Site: brandenburg
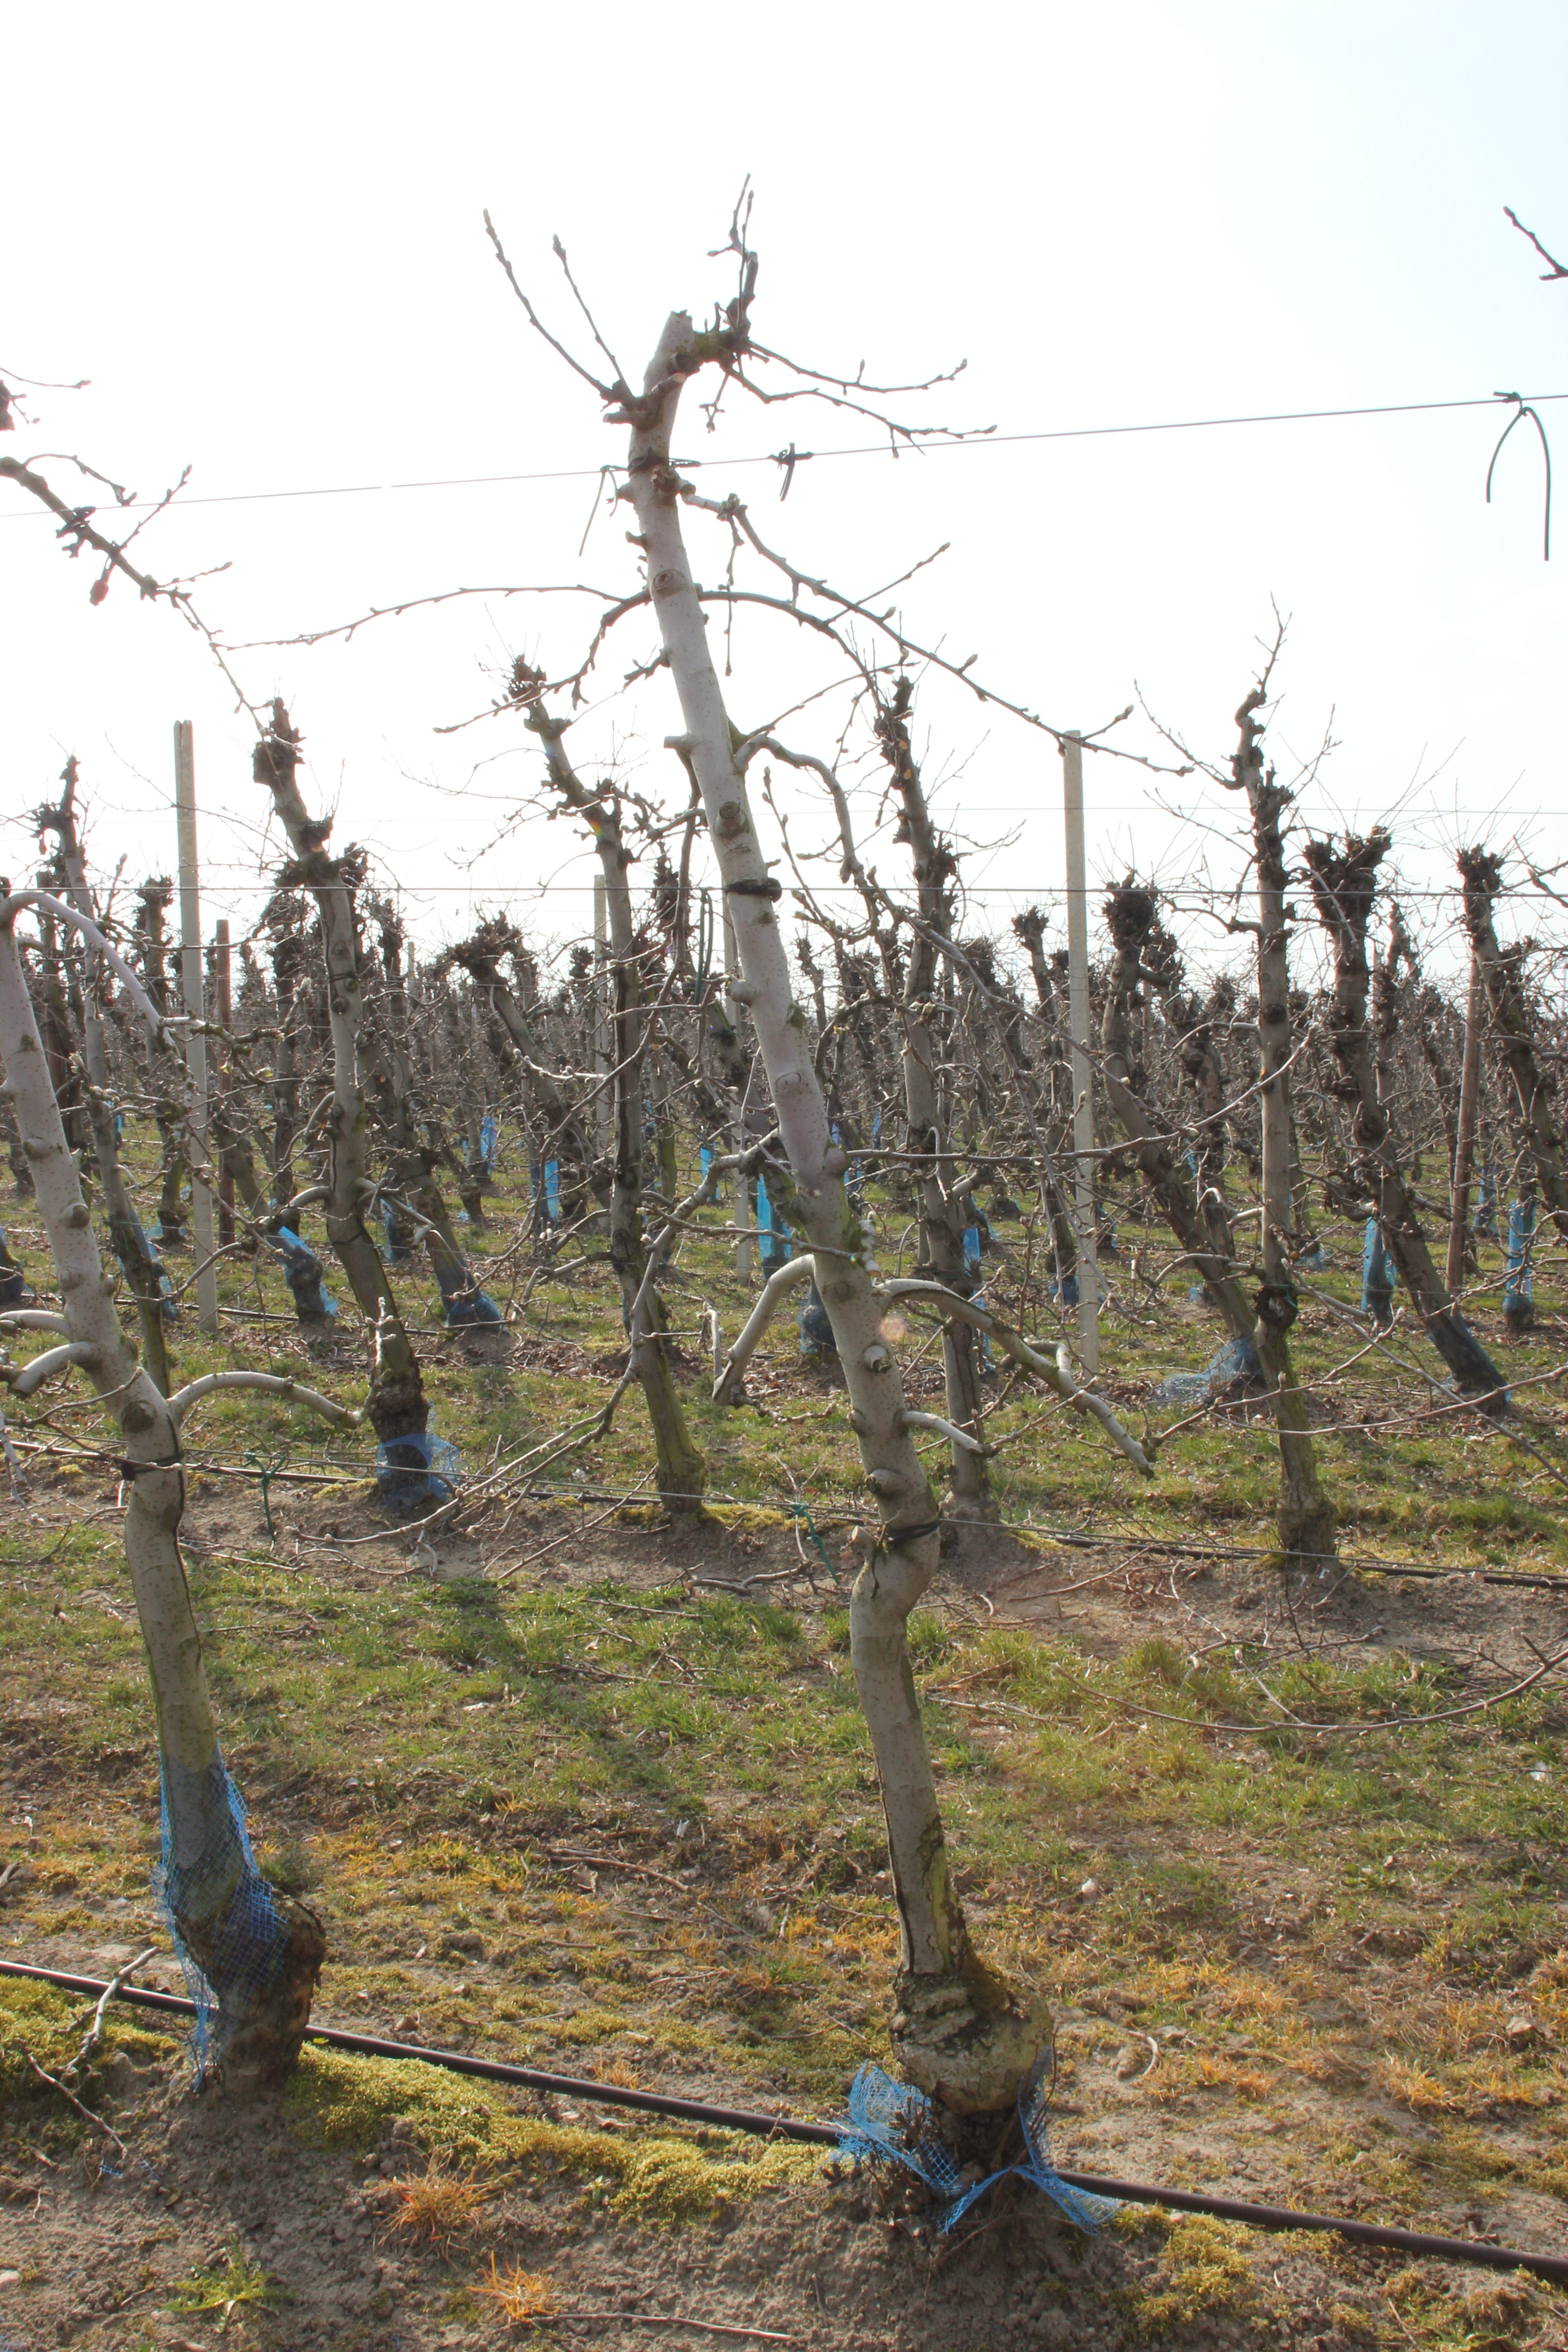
Growth stage (BBCH 03): Bud development